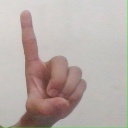
अक्षर: ड